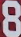
Number: 8